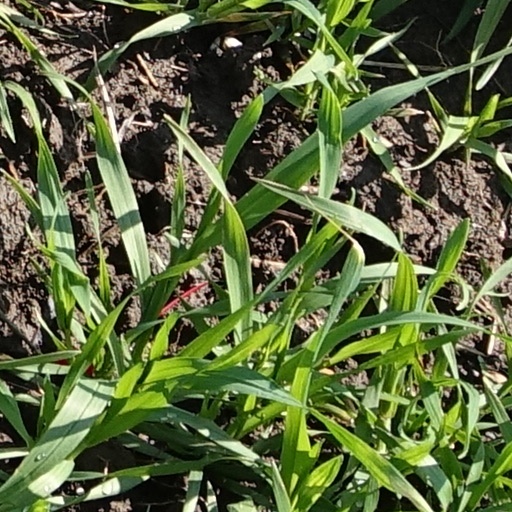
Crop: wheat